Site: brandenburg
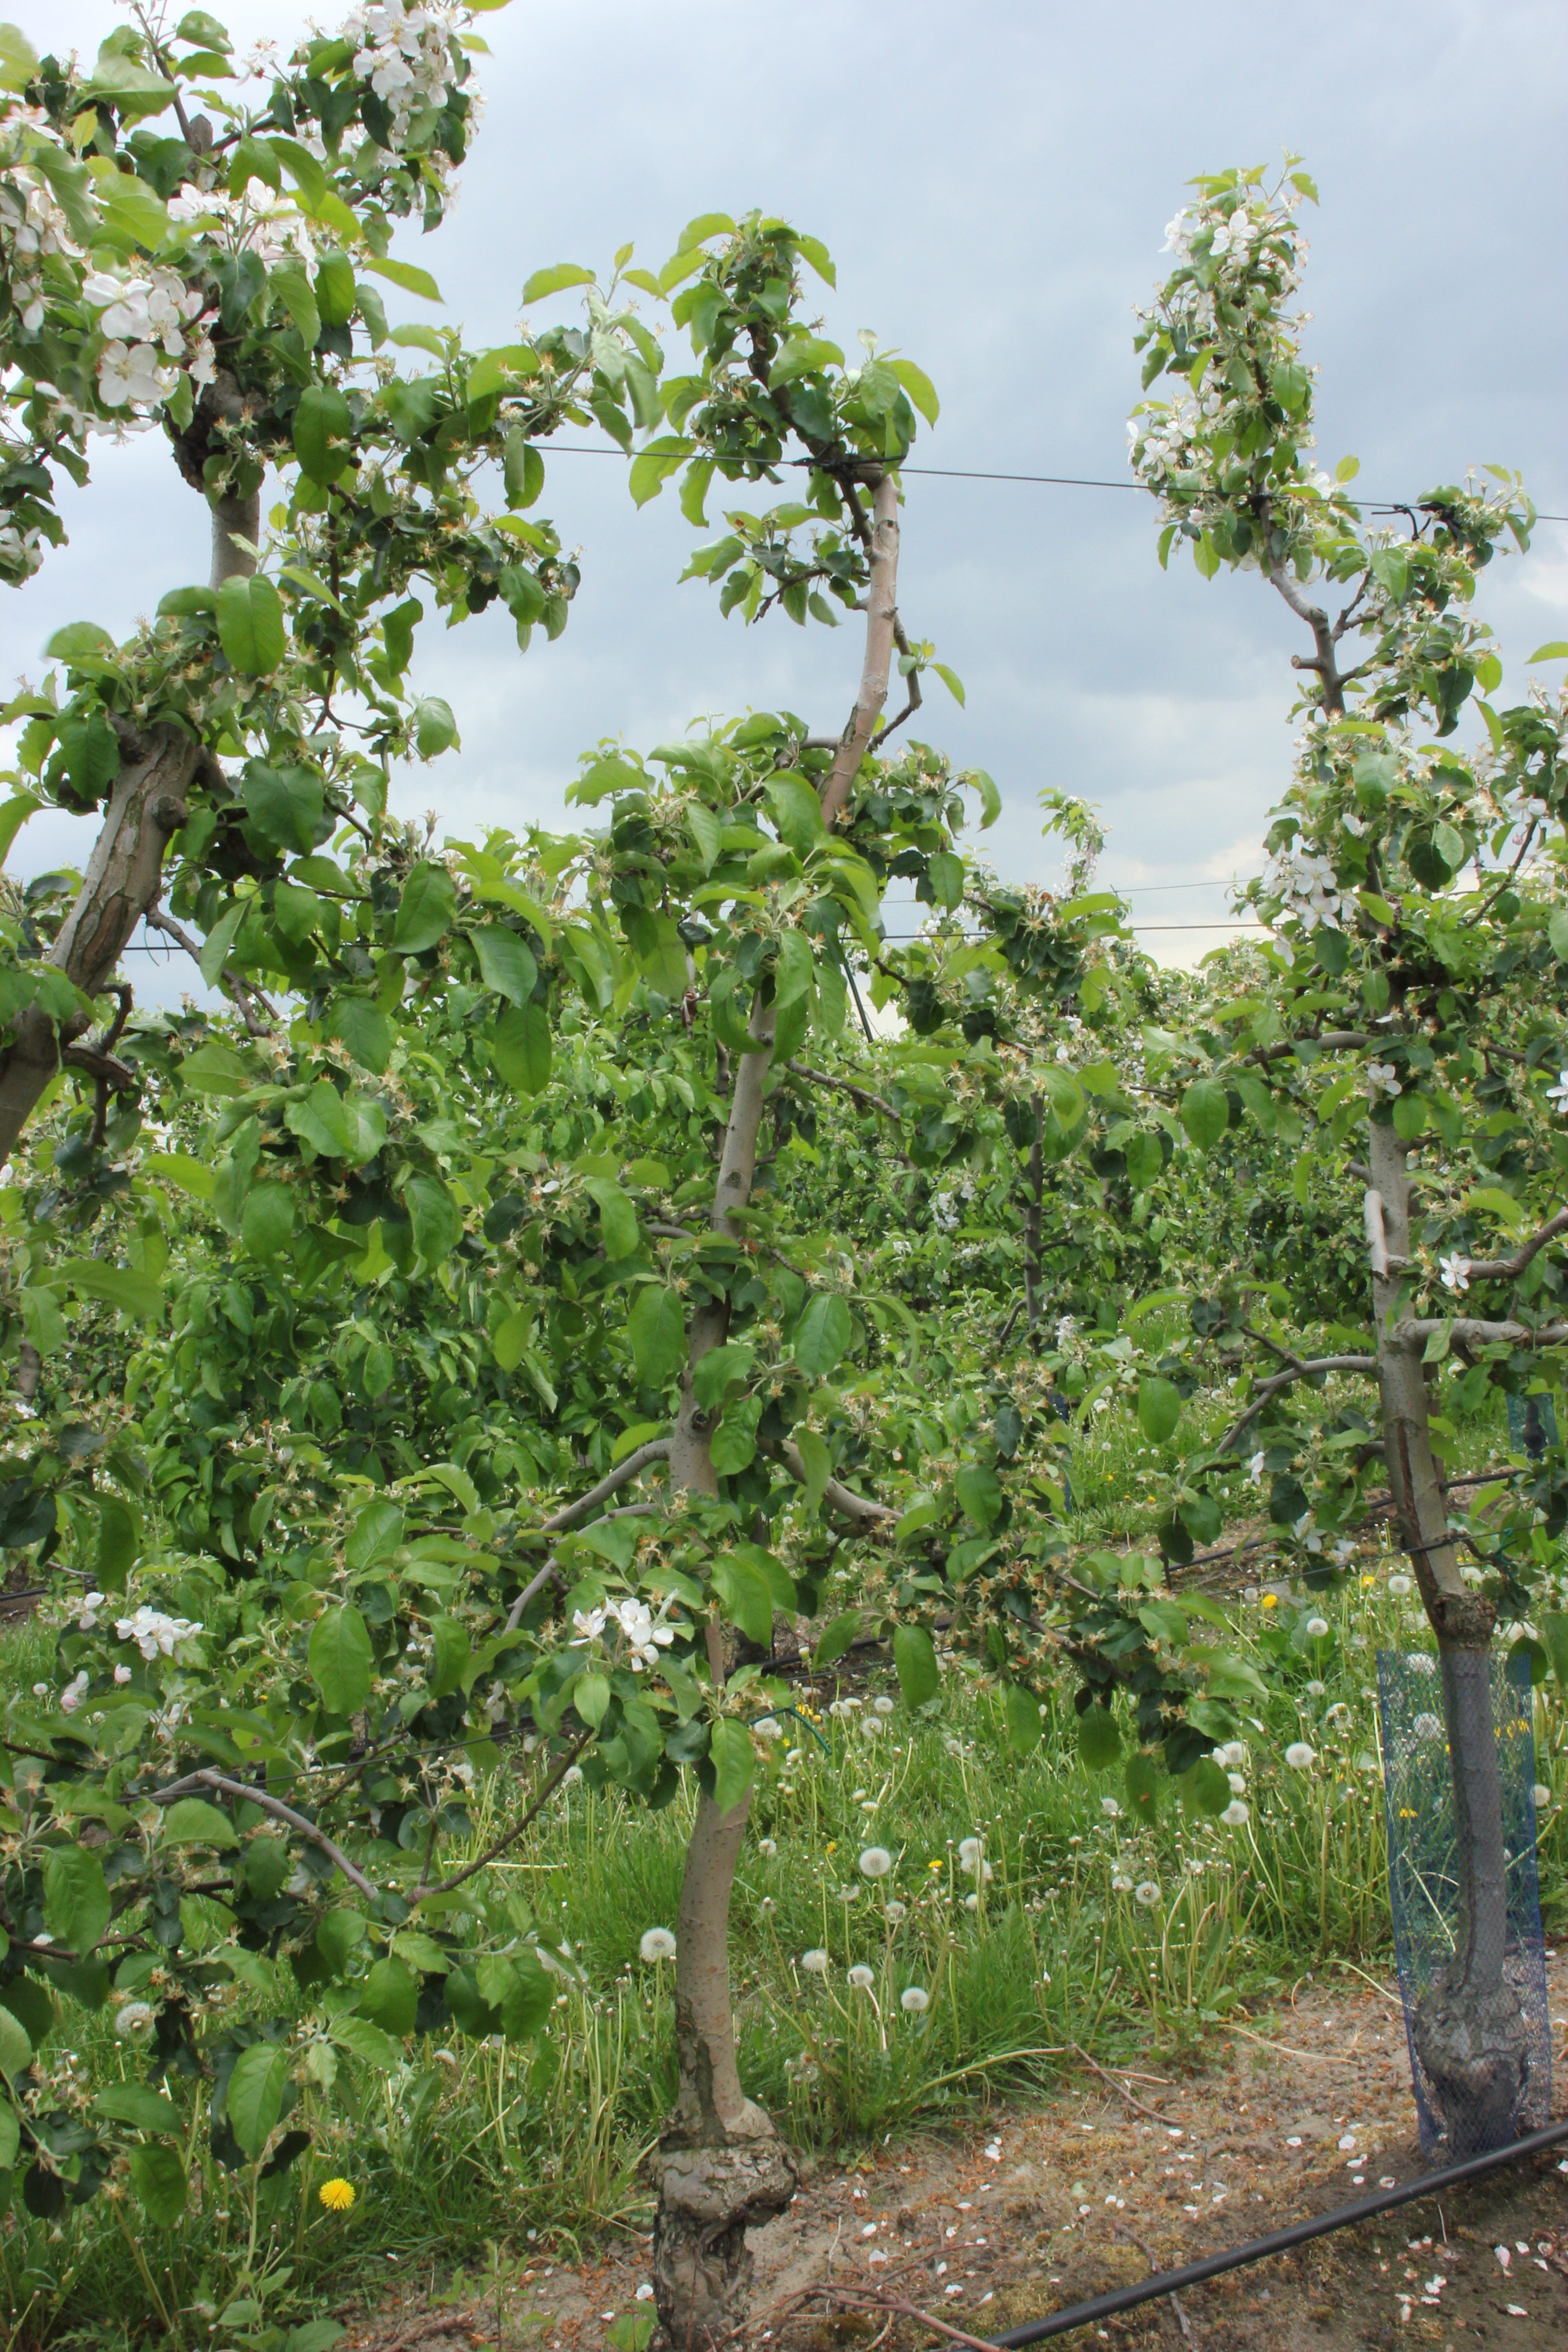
Growth stage (BBCH 67): Flowering